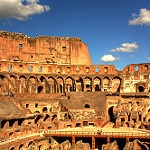
Scene: Outdoor